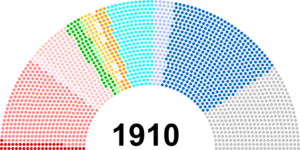
Représentation en hémicycle des conseillers régionaux et territoriaux français élus les 6 et 13 décembre 2015.